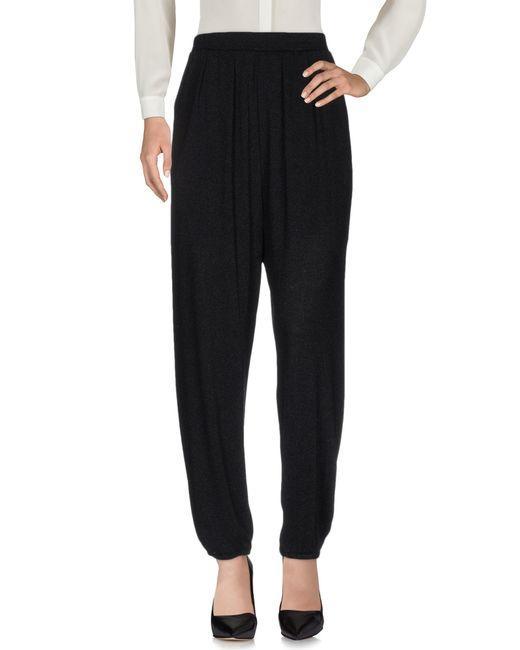
Slim Fit Bürokleidung schwarze Hose für Damen